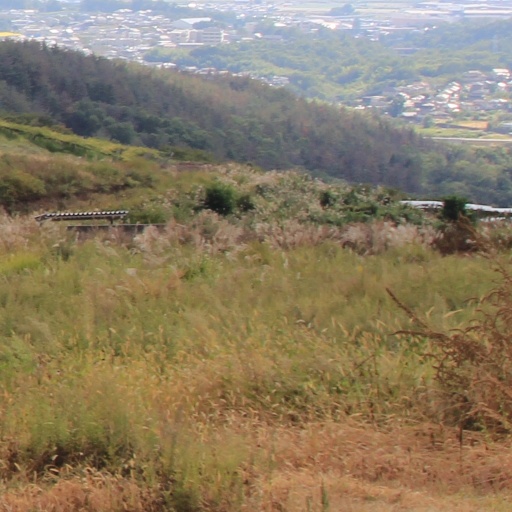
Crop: grape